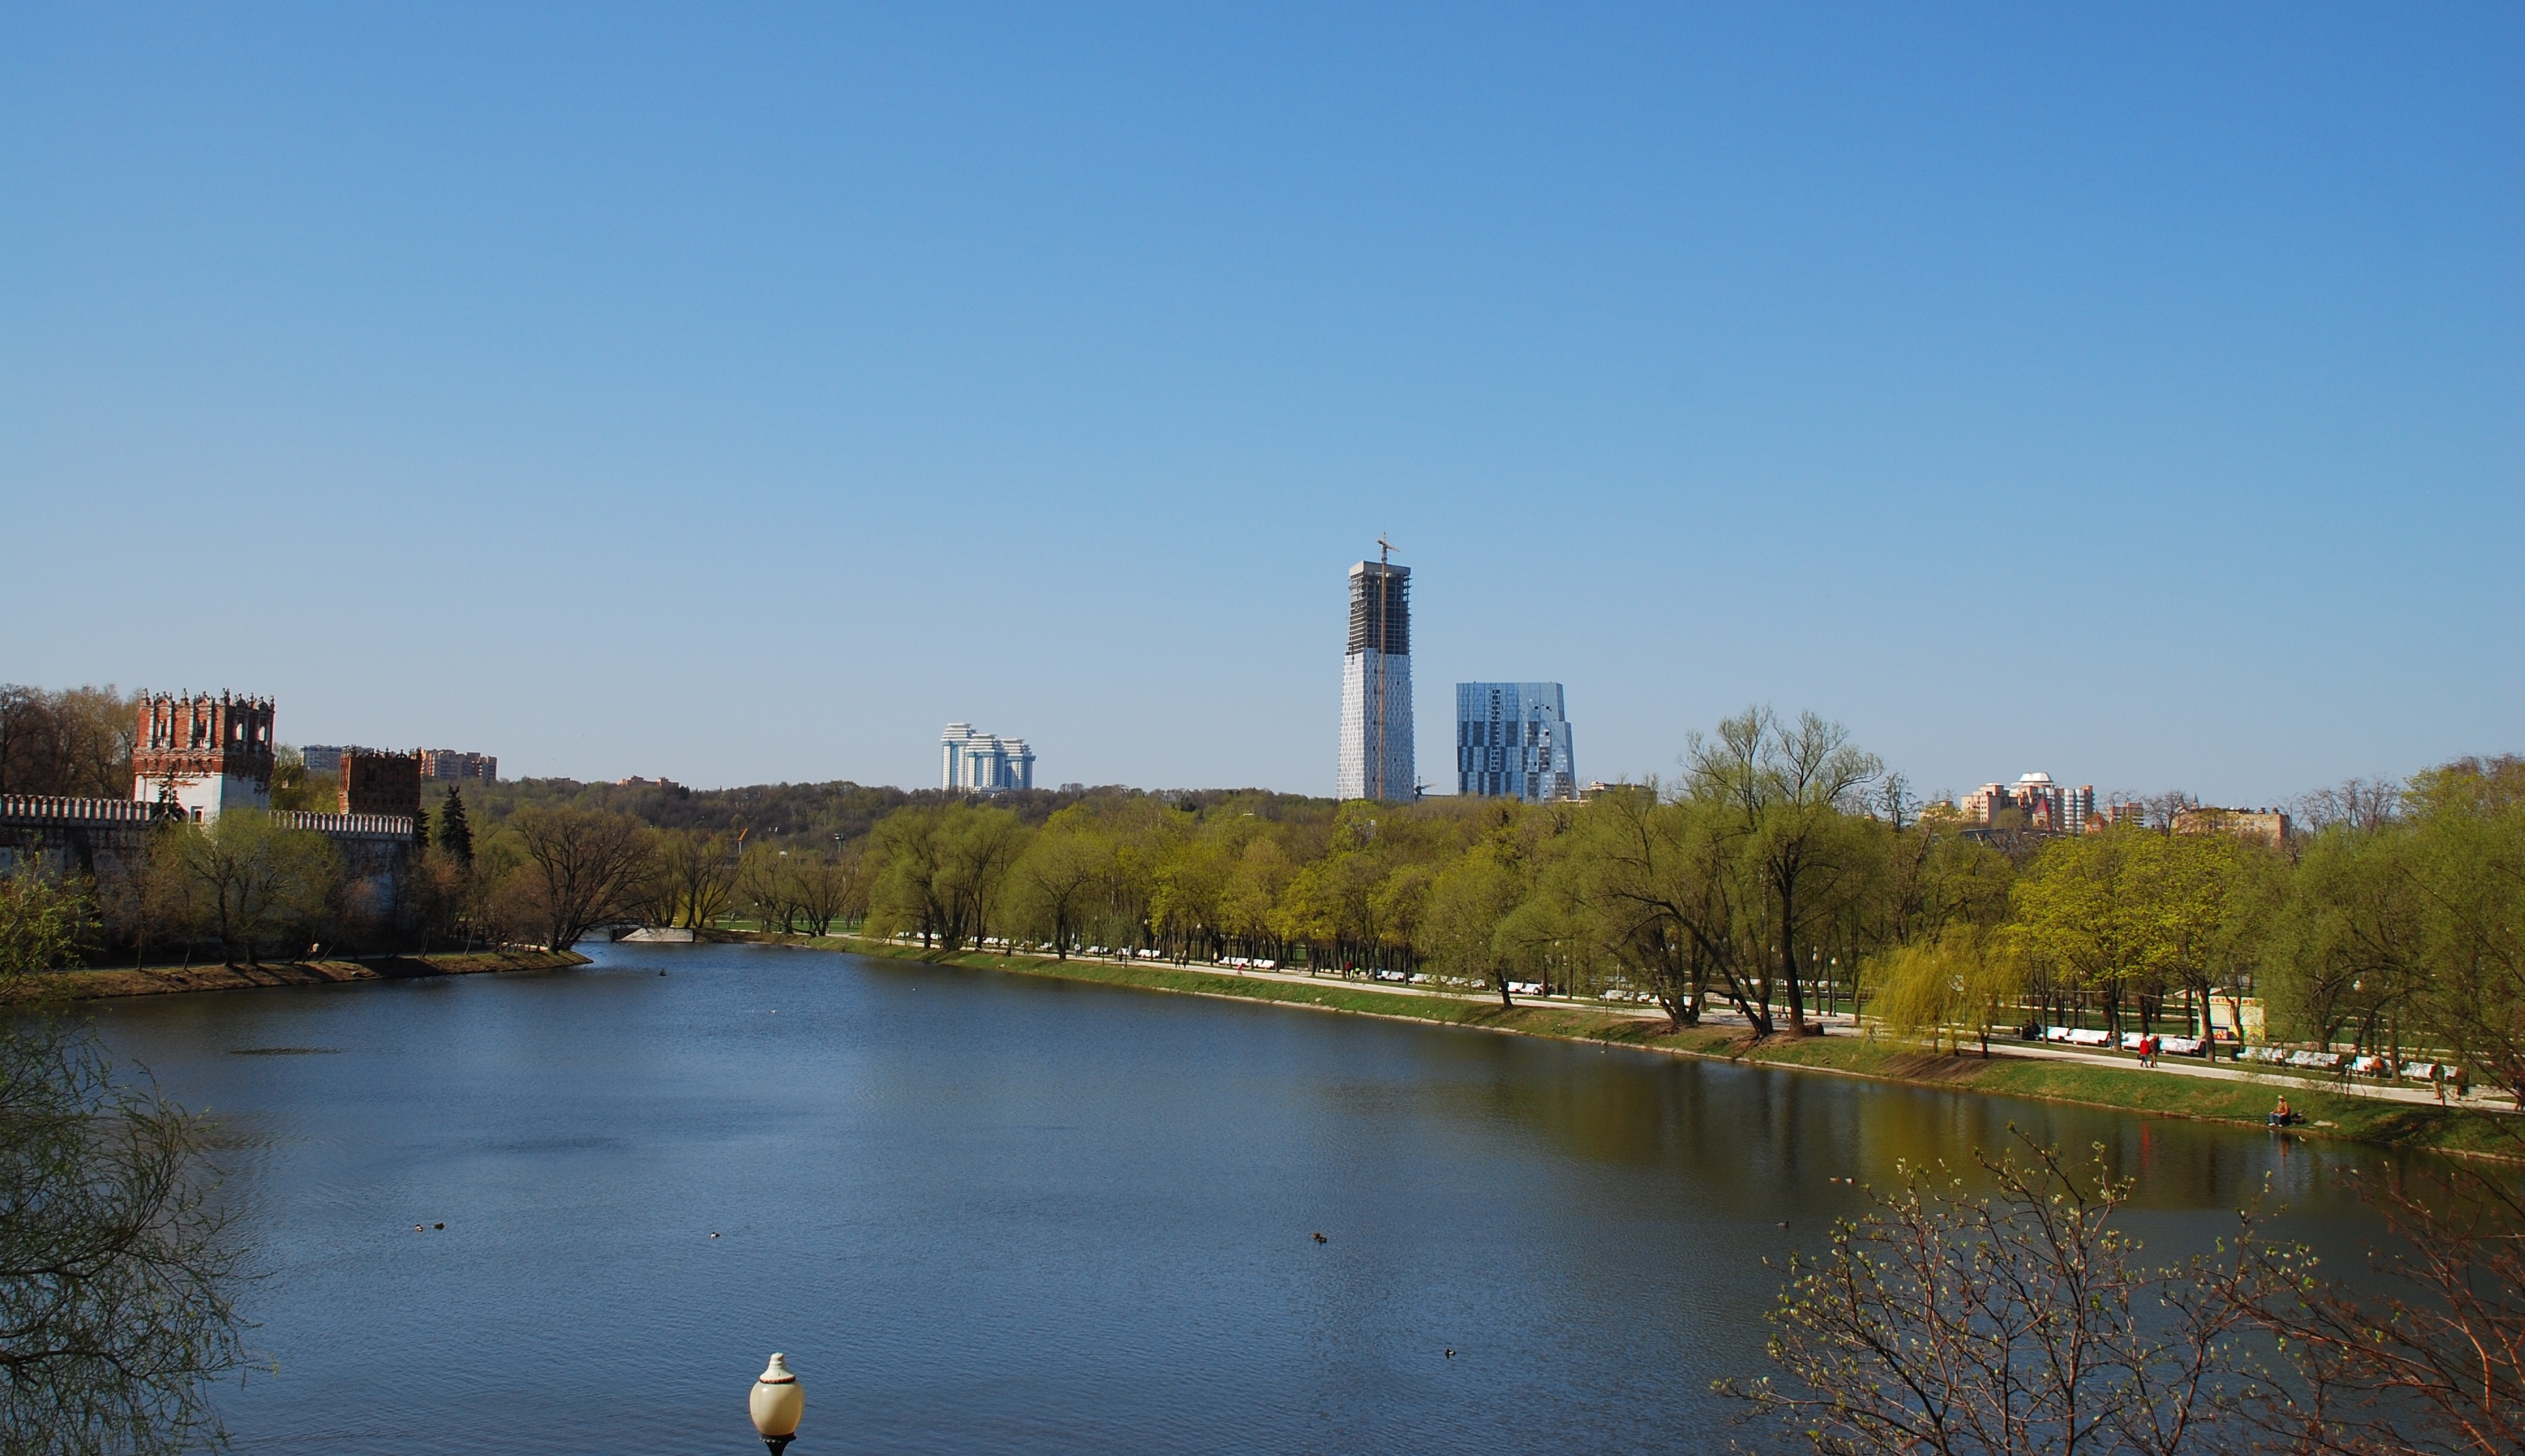
tree, water, skyline, lake, river, canal, pond, reflection, tower, reservoir, nikon, waterway, body of water, cool image, moscow, orthodox, russia, d80, moskau, nikond80, moscou, convent, novodevichy, novodevichypond